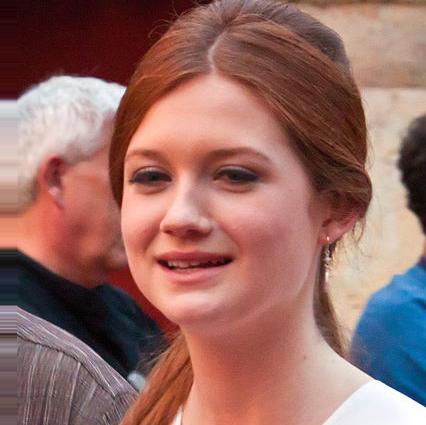
Age: 18